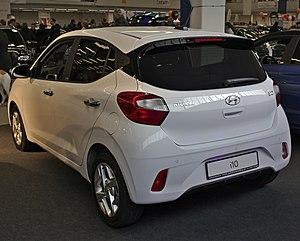
La Hyundai i10 est une automobile du constructeur automobile coréen Hyundai produite depuis 2008. C'est une citadine 5 portes, elle a remplacé la Hyundai Atos Prime en 2008 sur le marché européen ; mais pas en Inde, où l'Atos Prime, appelée Santro, continue à être produite et coûte moins cher.